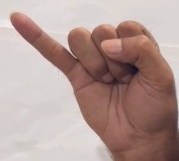
ASL sign: J